Rodrigo Moreno

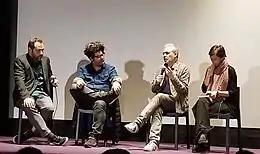
Rodrigo Moreno (second from the left) with Stéphane Brizé (second from the right) in Buenos Aires in 2019, at a screening of 'La Loi du marché'.

Rodrigo Moreno (born October 1972 in Buenos Aires) is an Argentinian film director and screenwriter.